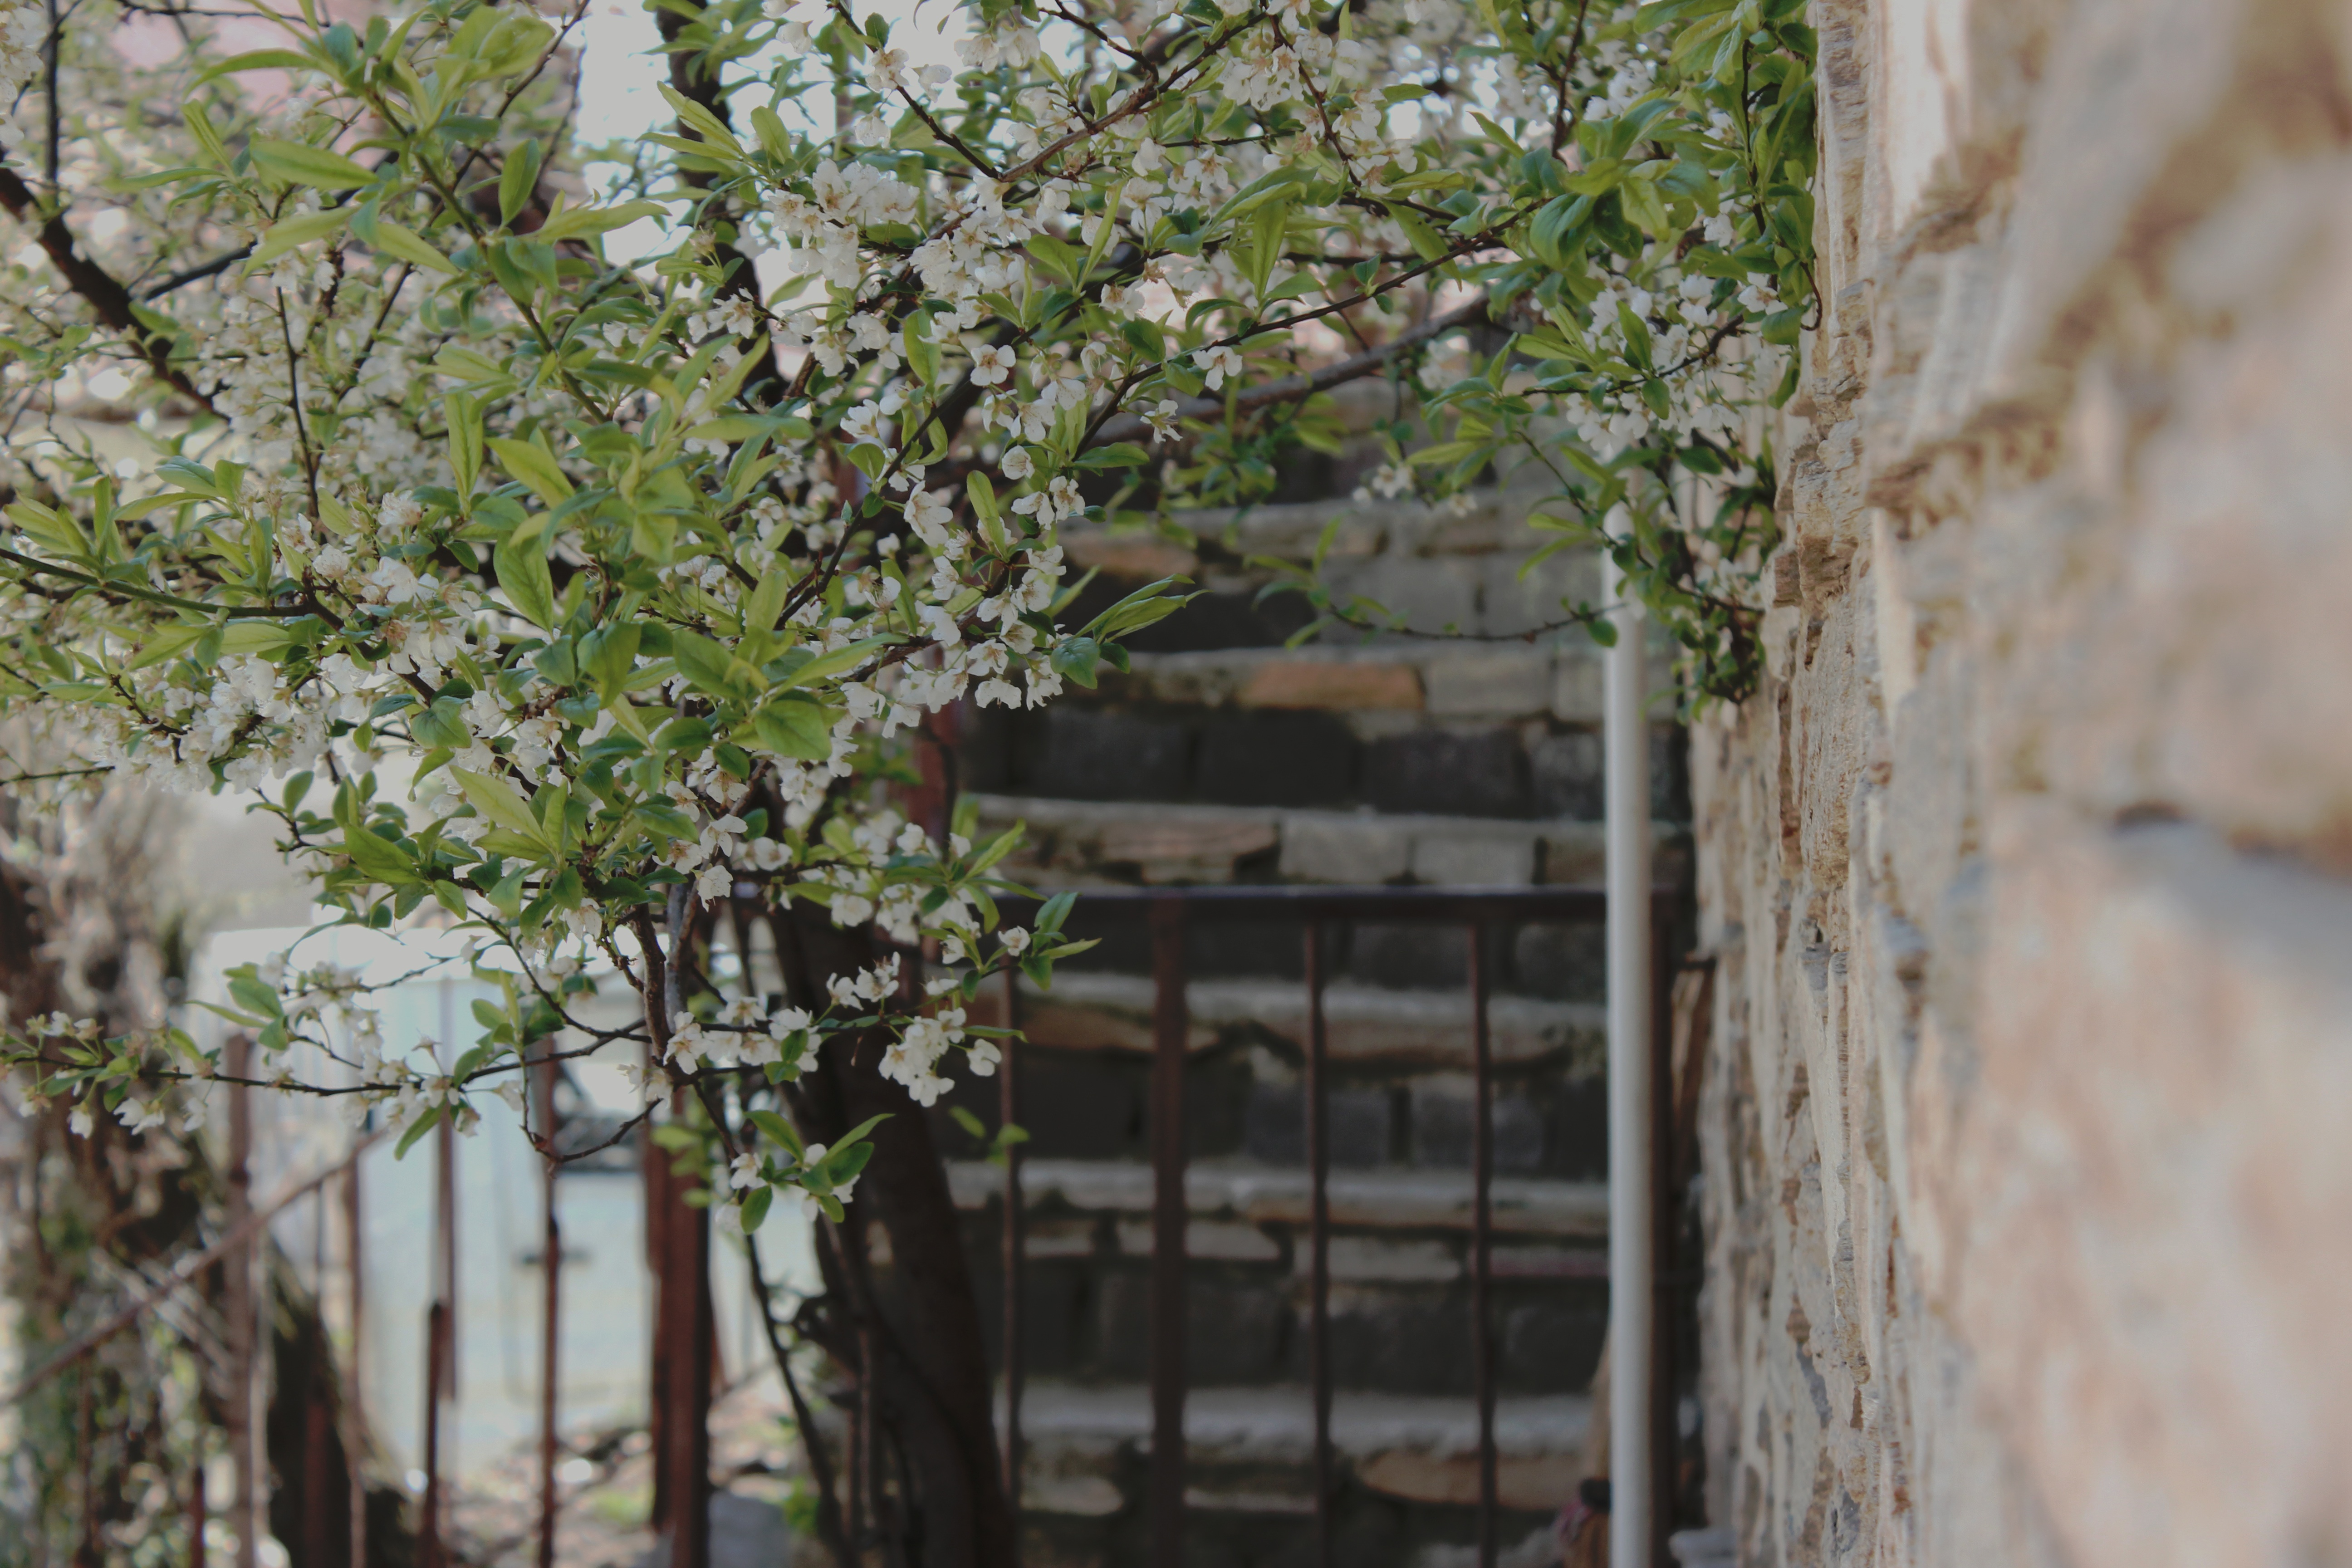
tree, branch, blossom, plant, flower, spring, cottage, flowering plant